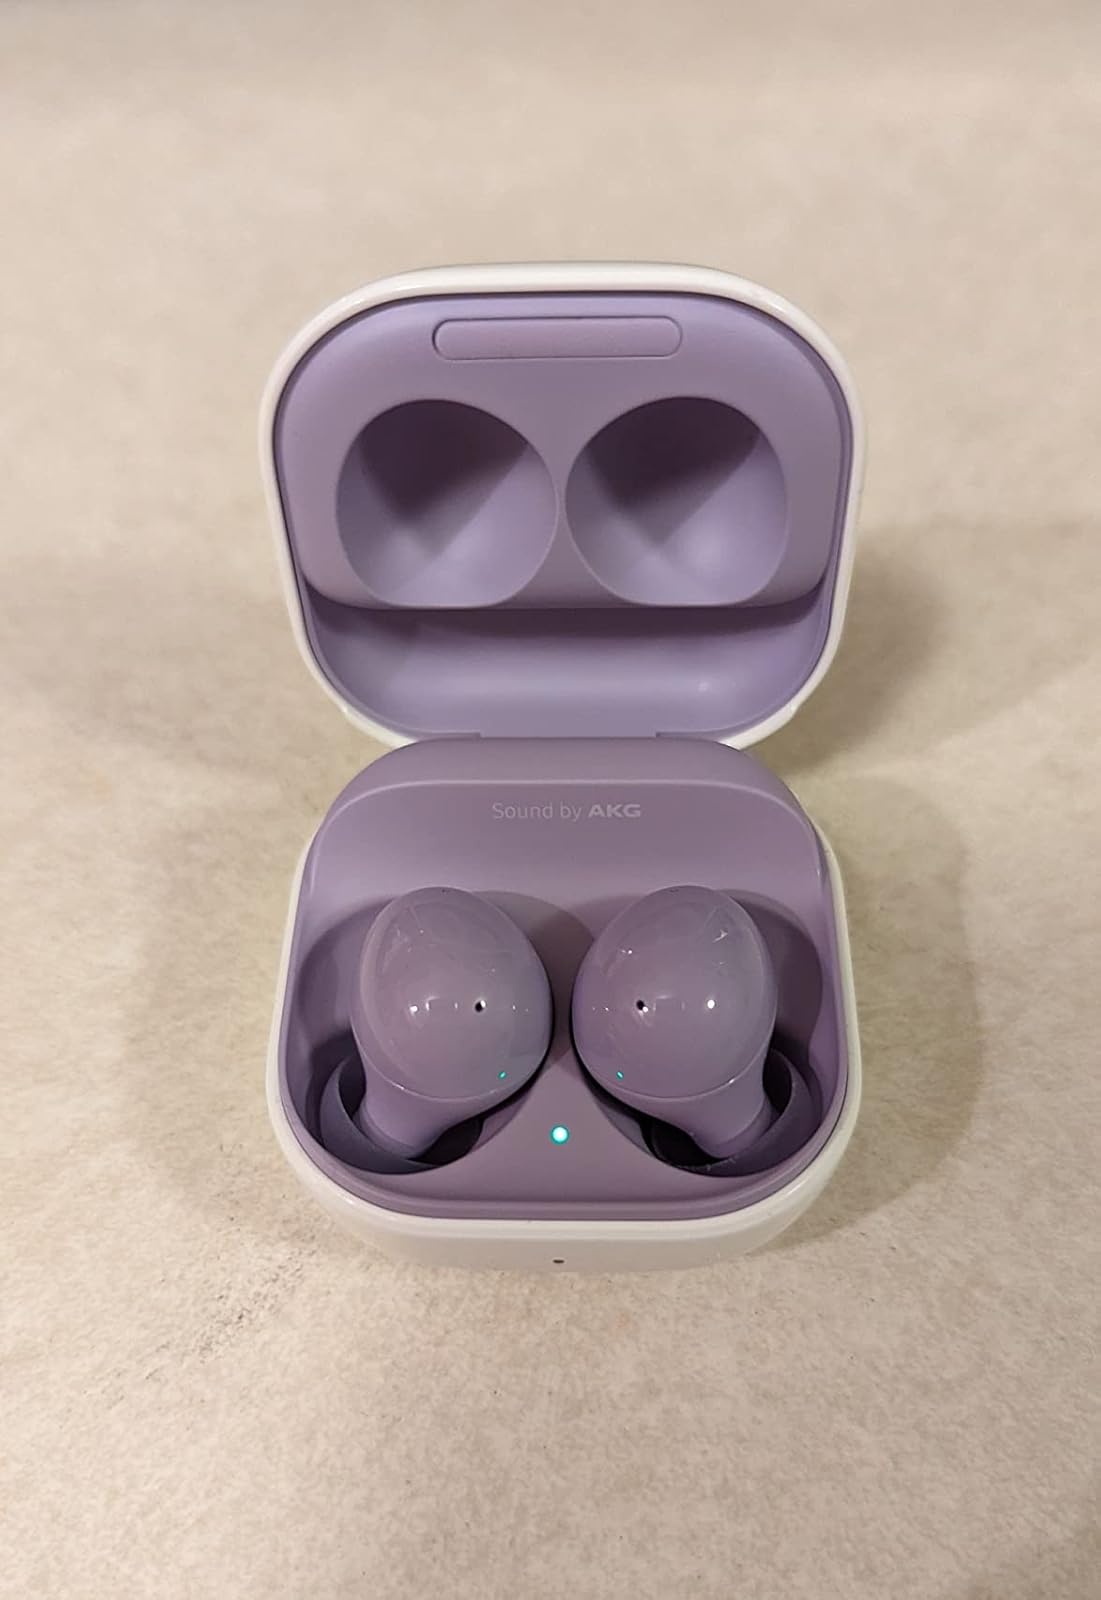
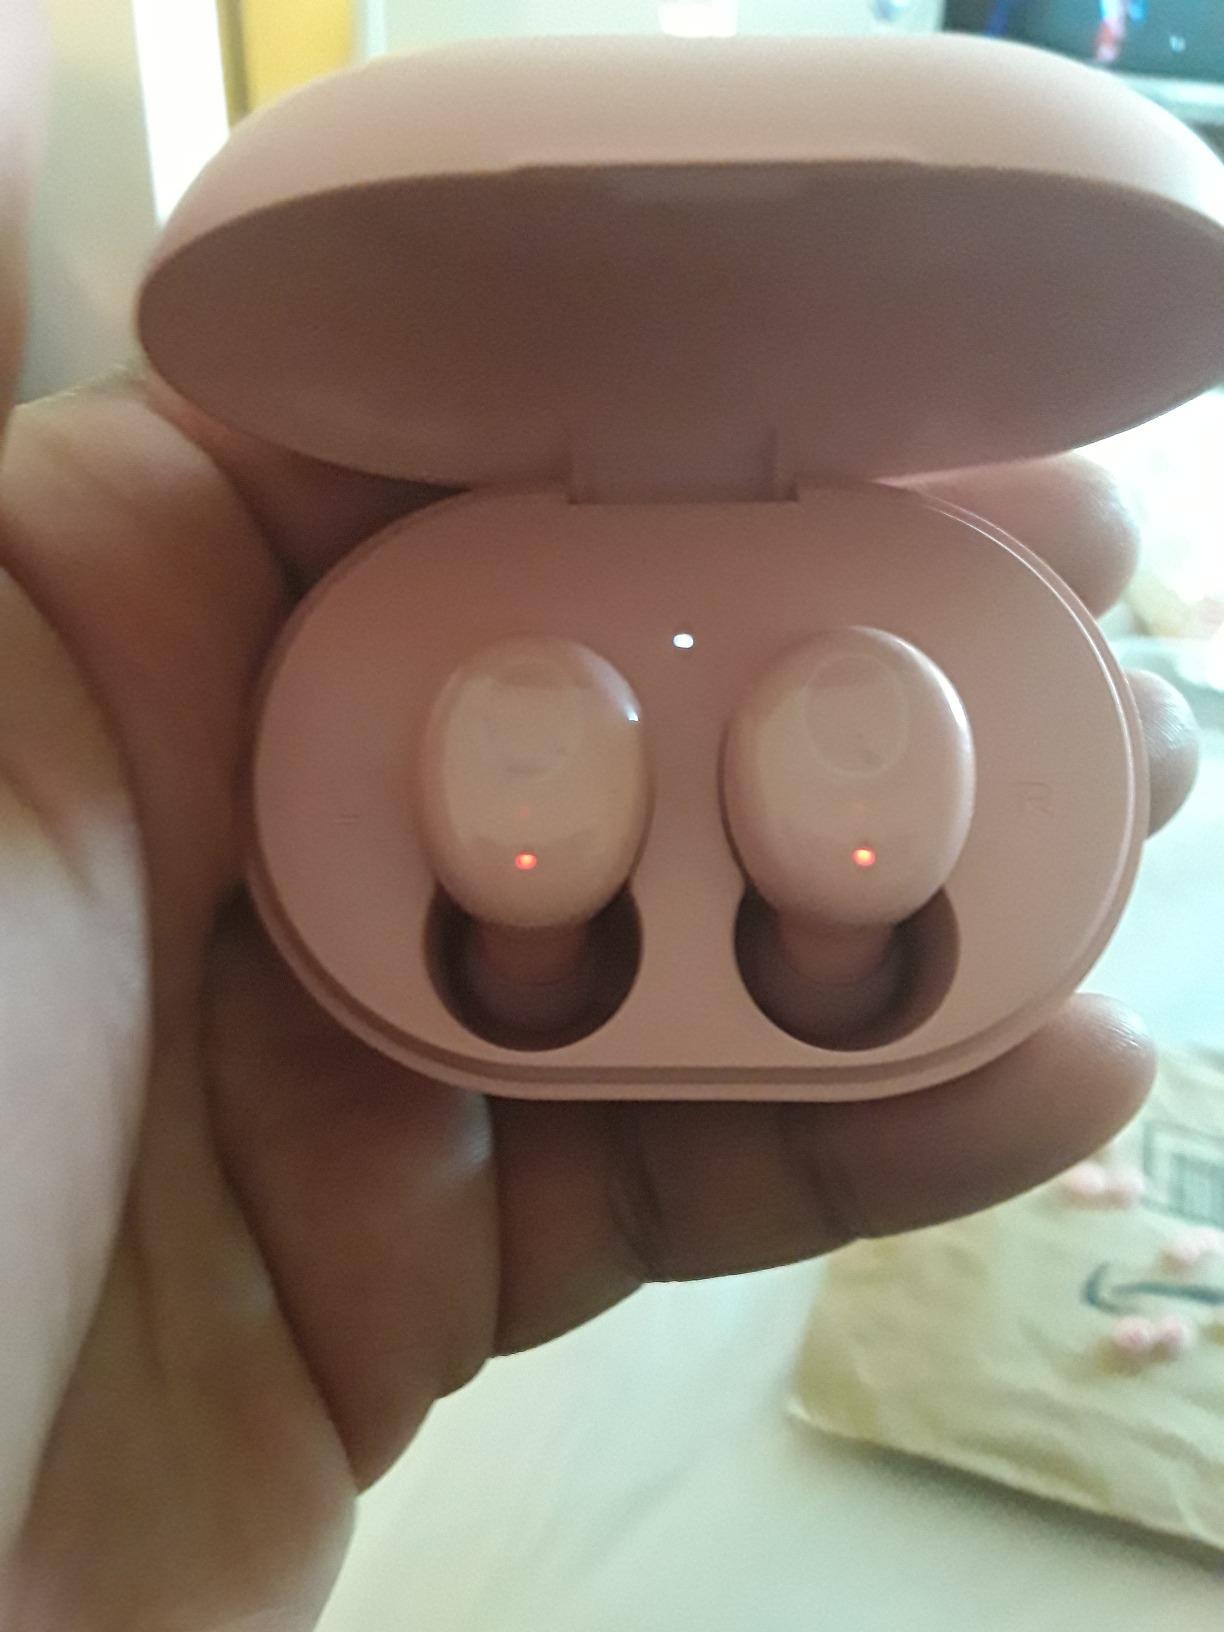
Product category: earbuds
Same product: no